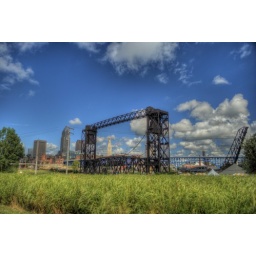
The railroad bridge over the cuyahoga river and the skyline is the view from Whiskey Island.